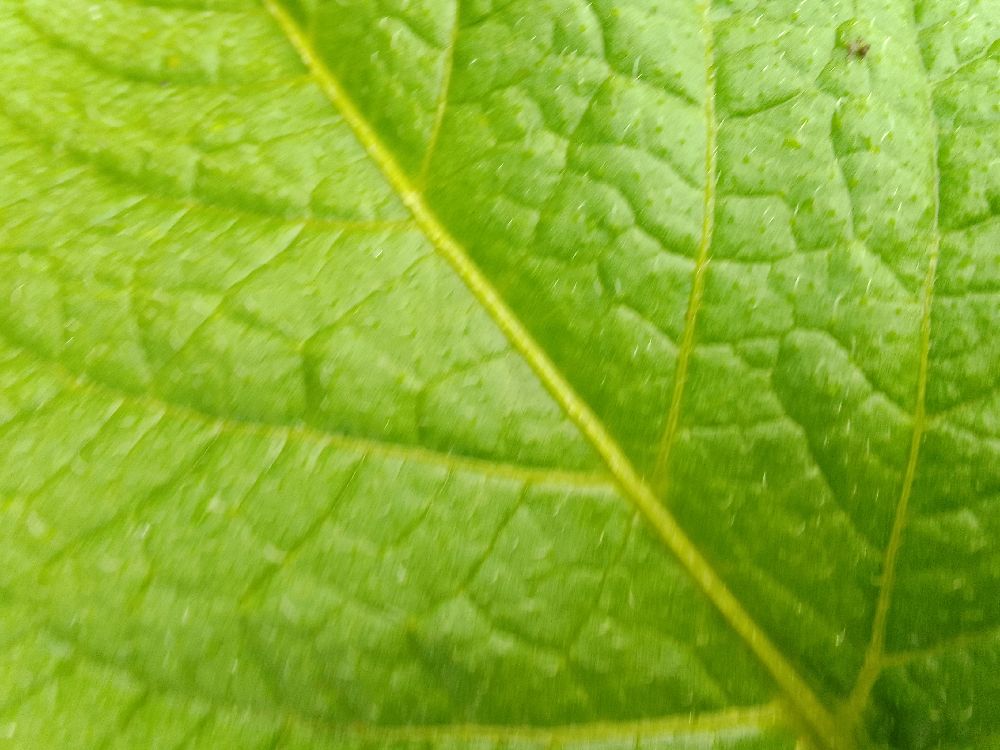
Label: Healthy